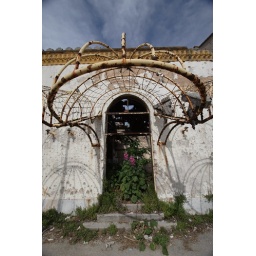
Abandoned building on main street in Mostar, Bosnia